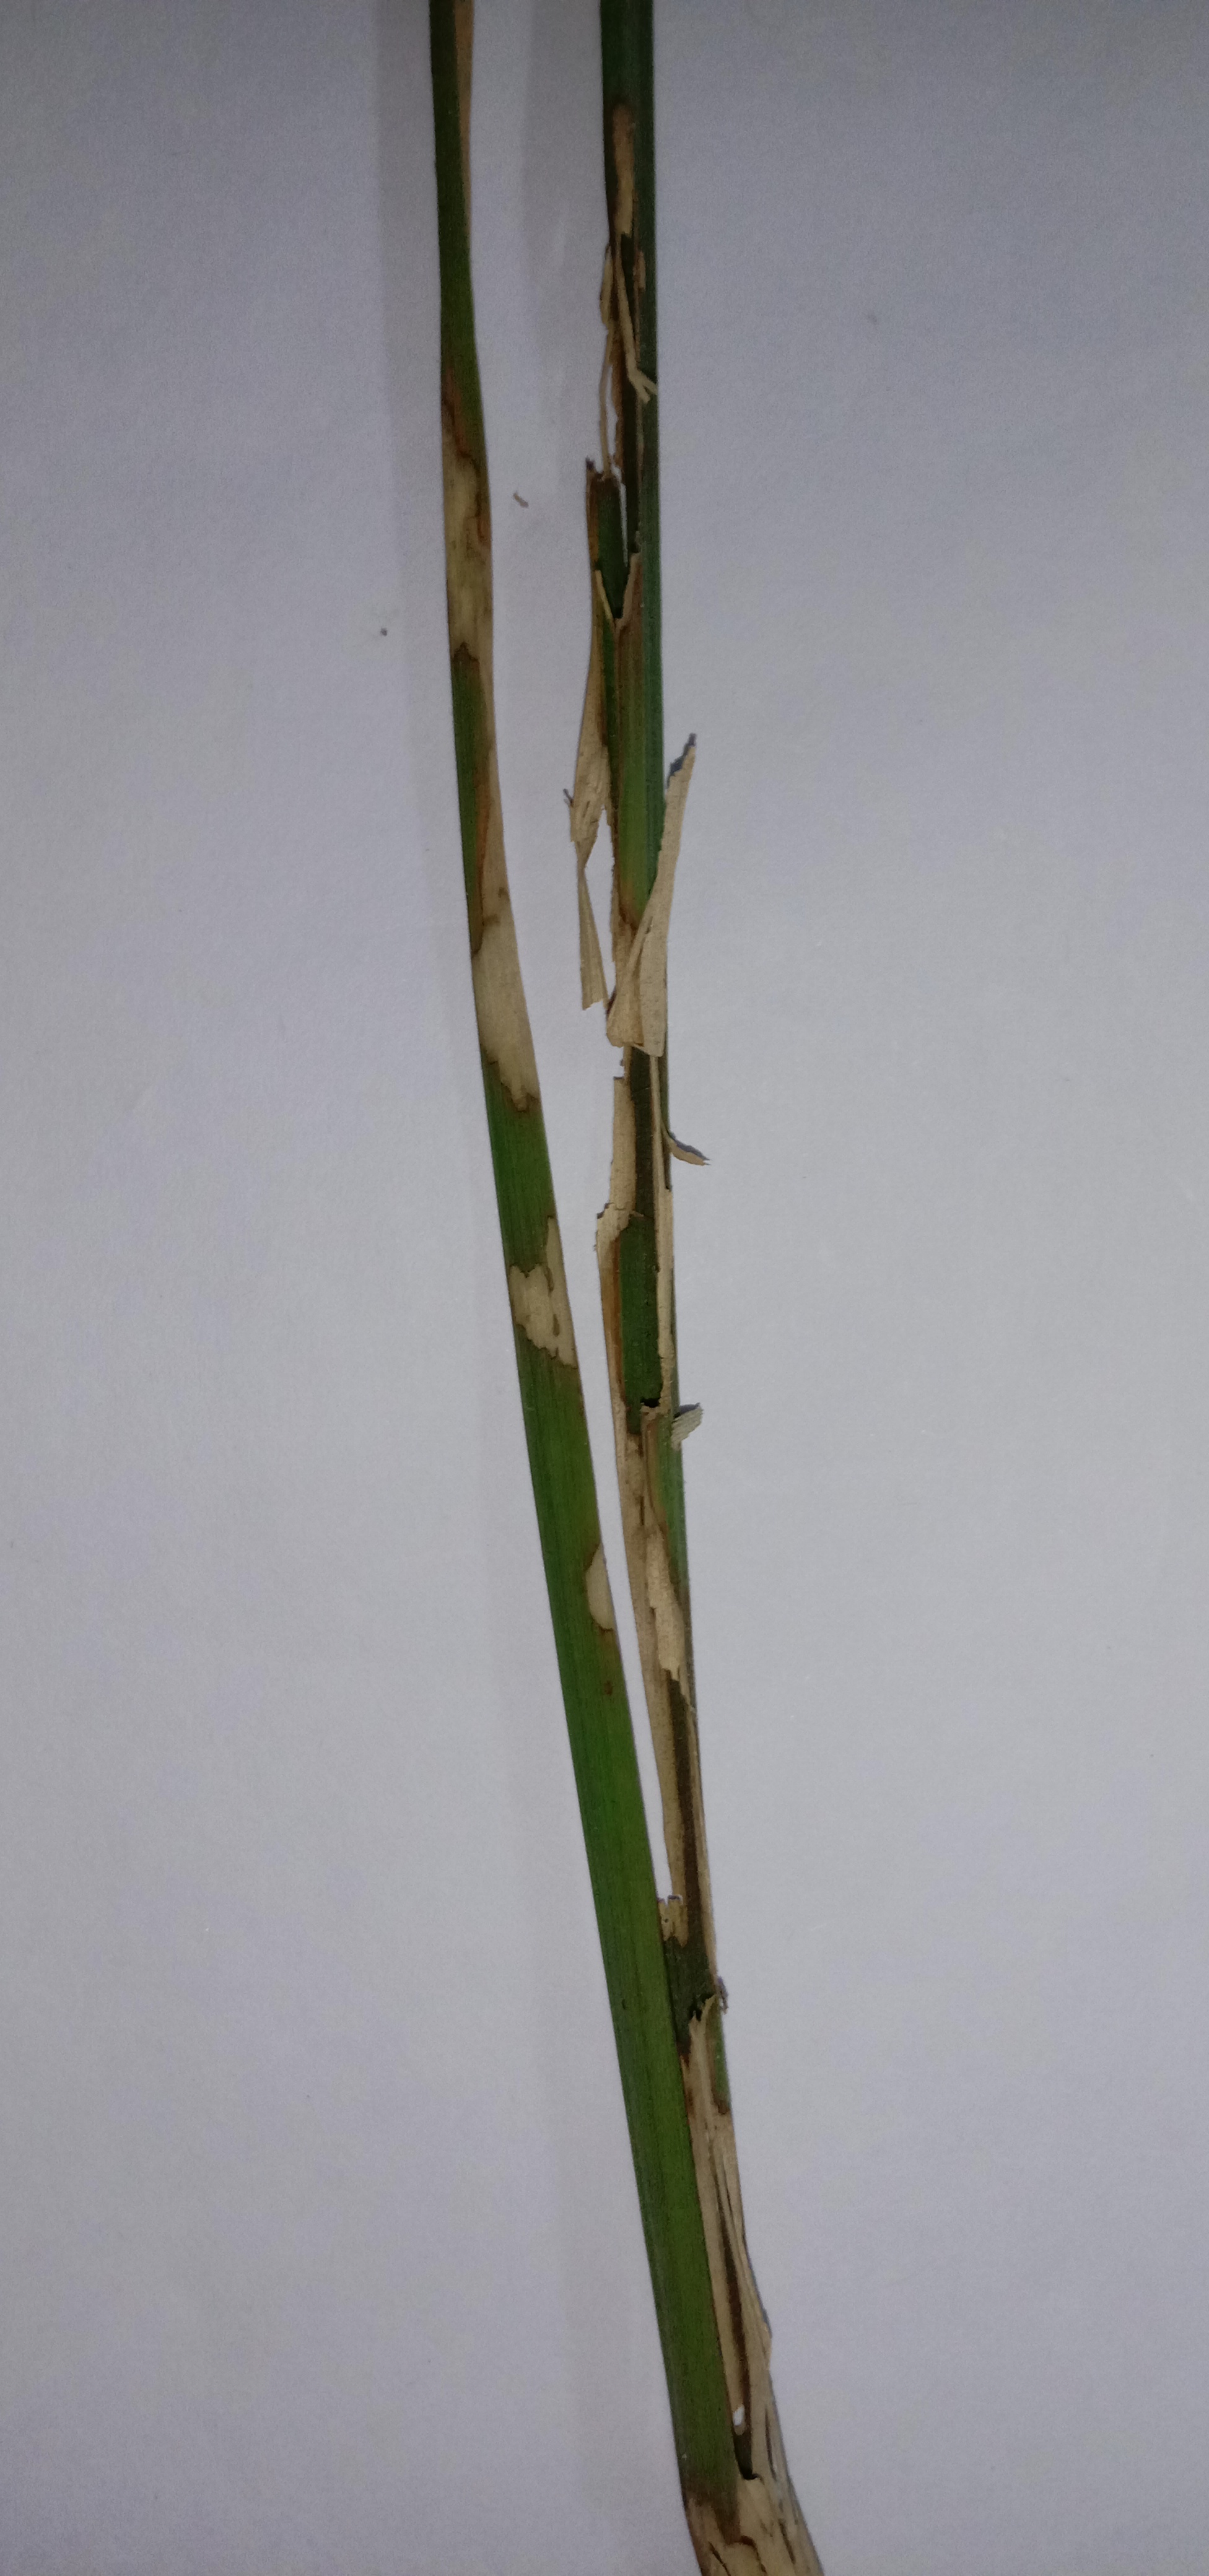
Label: Rice___Brown_Spot